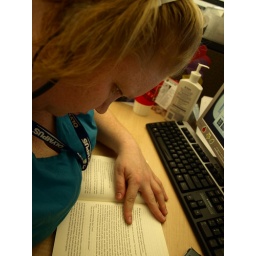
reading glass castle by jeannette walls